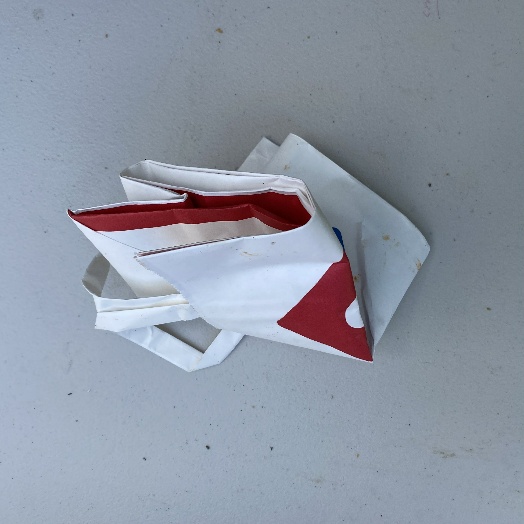
Label: Cardboard